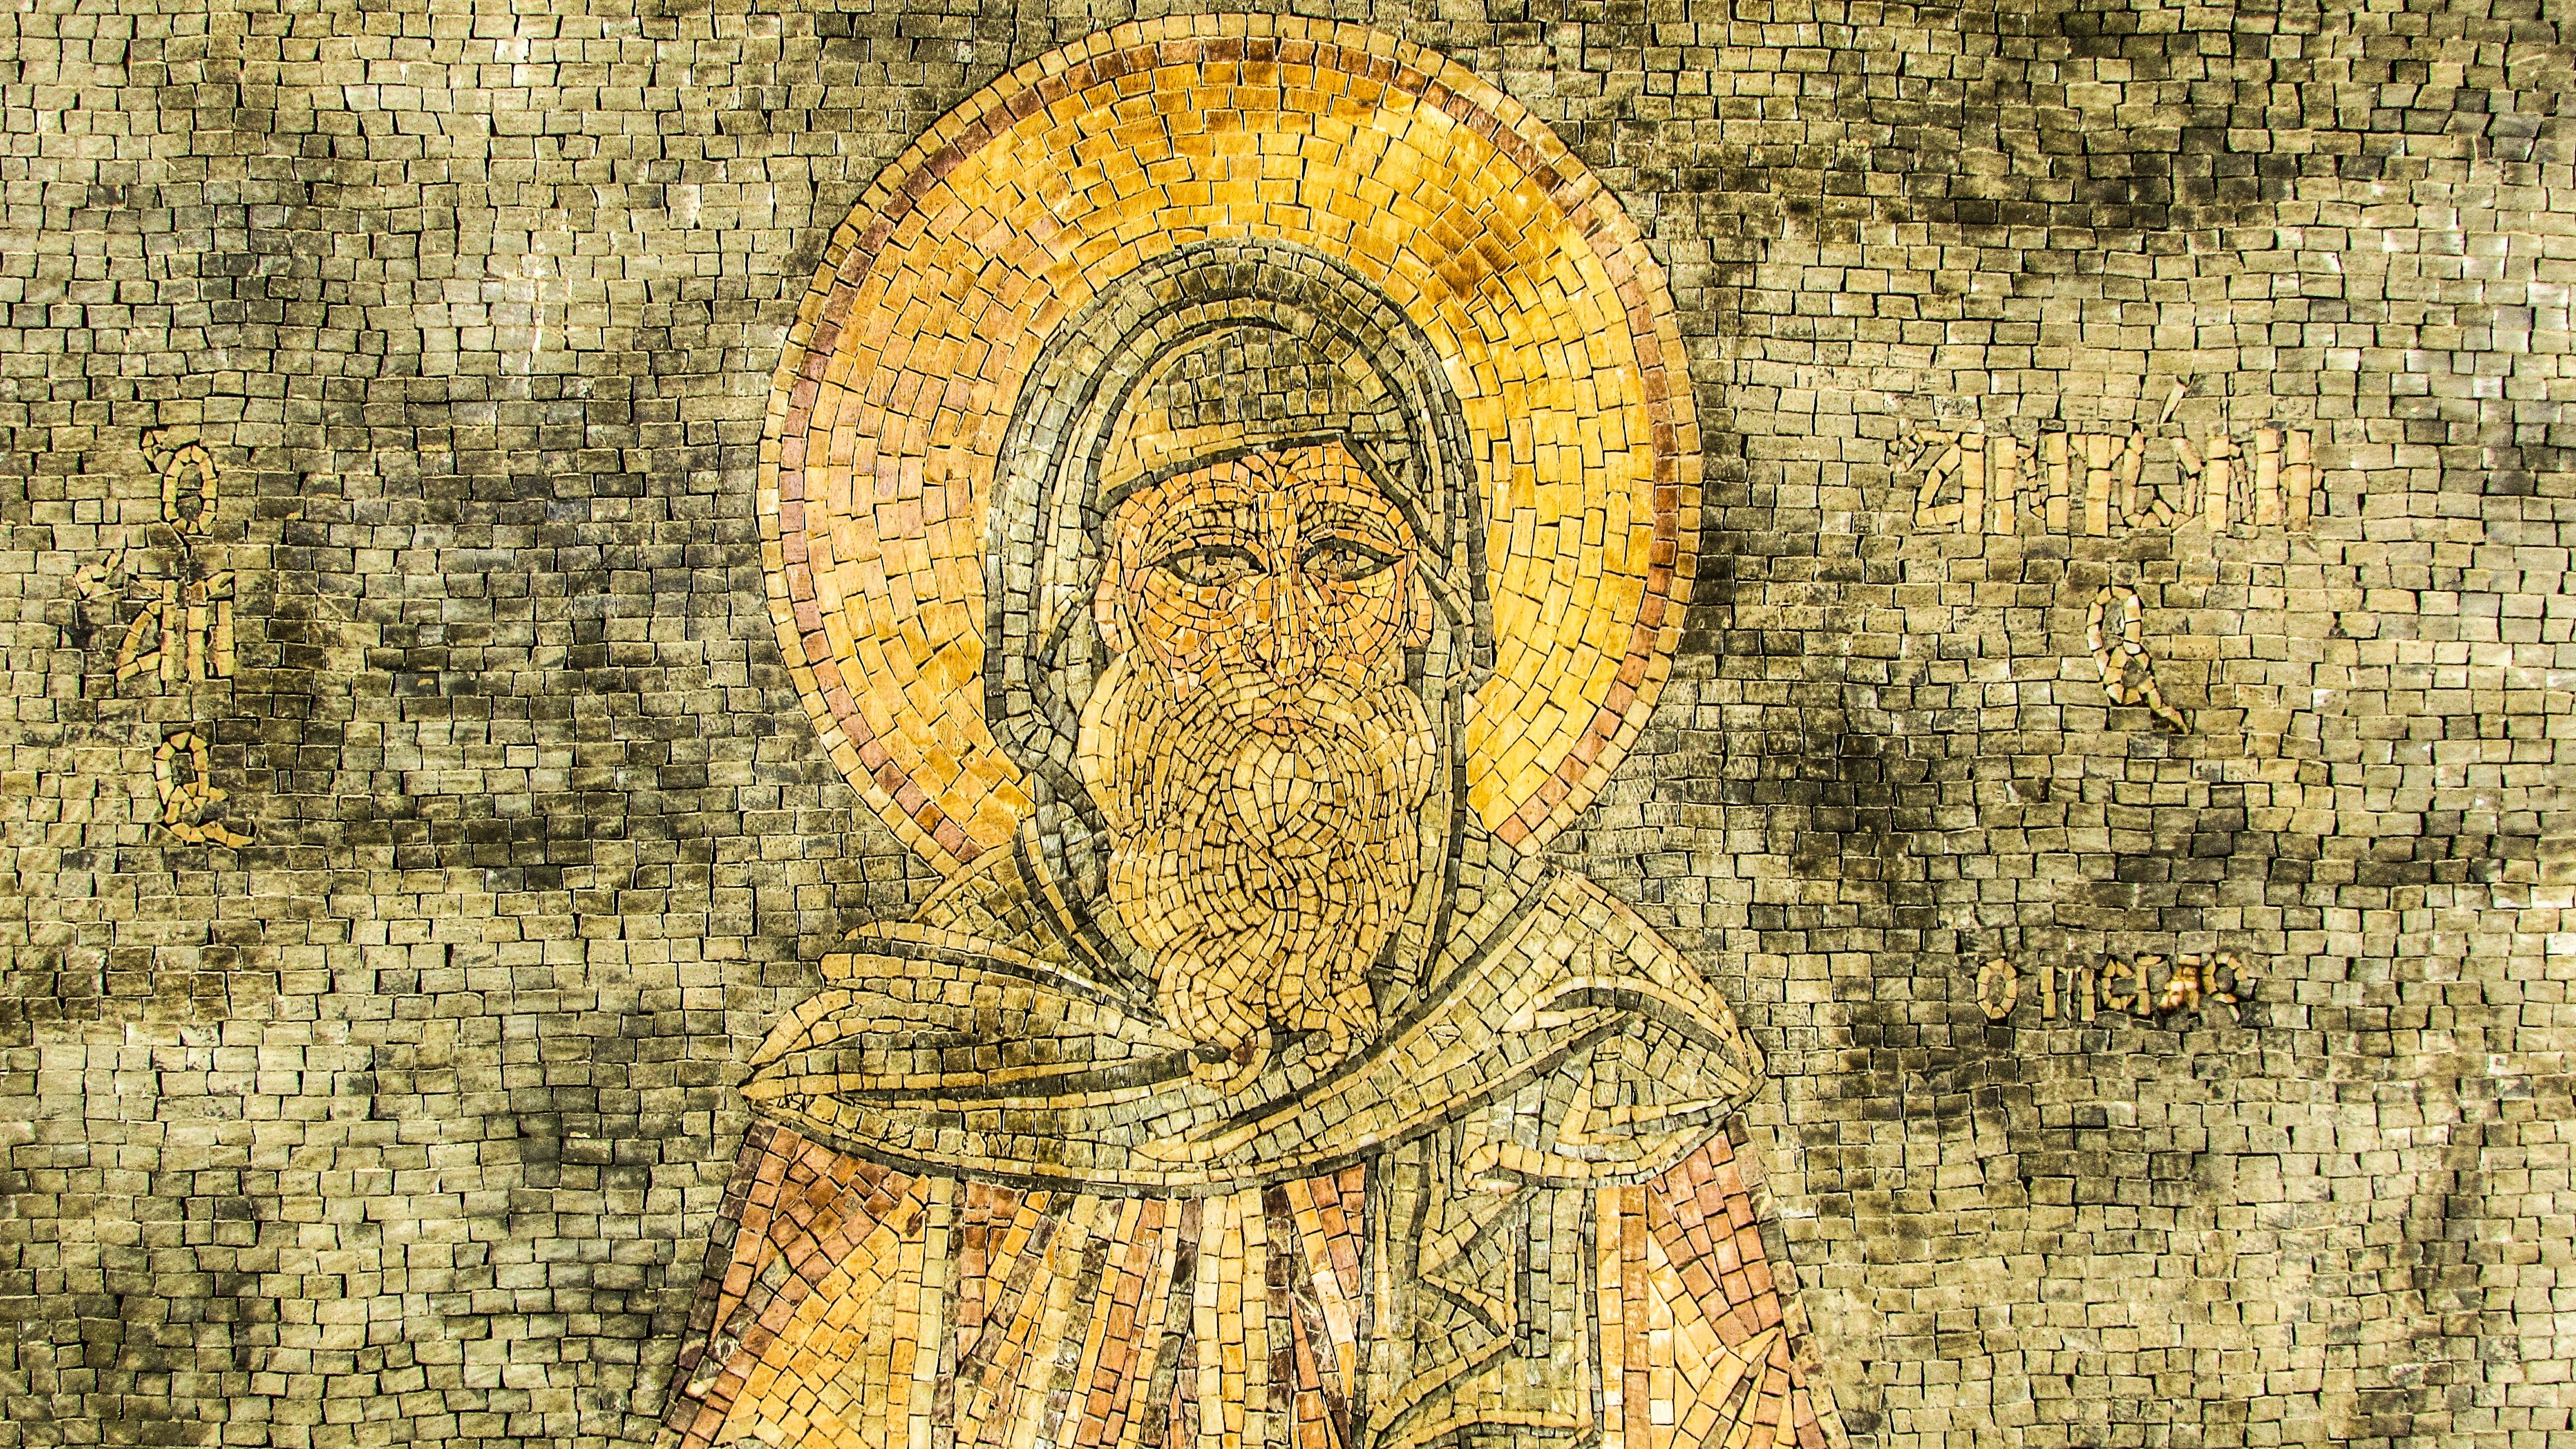
church, art, mosaic, orthodox, relief, cyprus, modern art, archaeological site, sotira, ancient history, ayios antonios